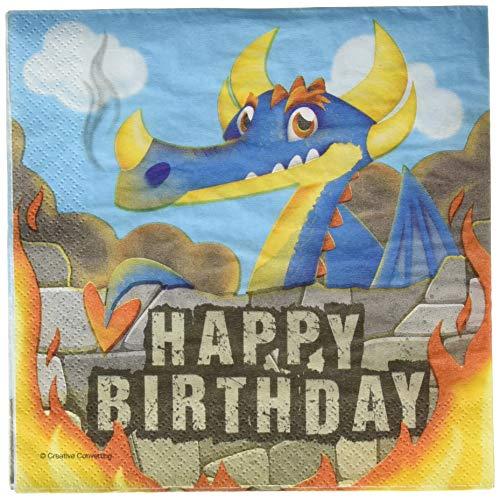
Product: Creative Converting Dragon Happy Birthday Lunch Napkins Party Supplies, Multicolor
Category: Toys & Games | Party Supplies | Party Tableware | Napkins
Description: One package of 16 Dragon happy birthday 2-ply paper lunch napkins.
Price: $3.77
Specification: ProductDimensions:0.6x6.5x6.5inches|ItemWeight:1.6ounces|ShippingWeight:1.6ounces(Viewshippingratesandpolicies)|ASIN:B06WD45HYL|Itemmodelnumber:322213|Manufacturerrecommendedage:4-12years